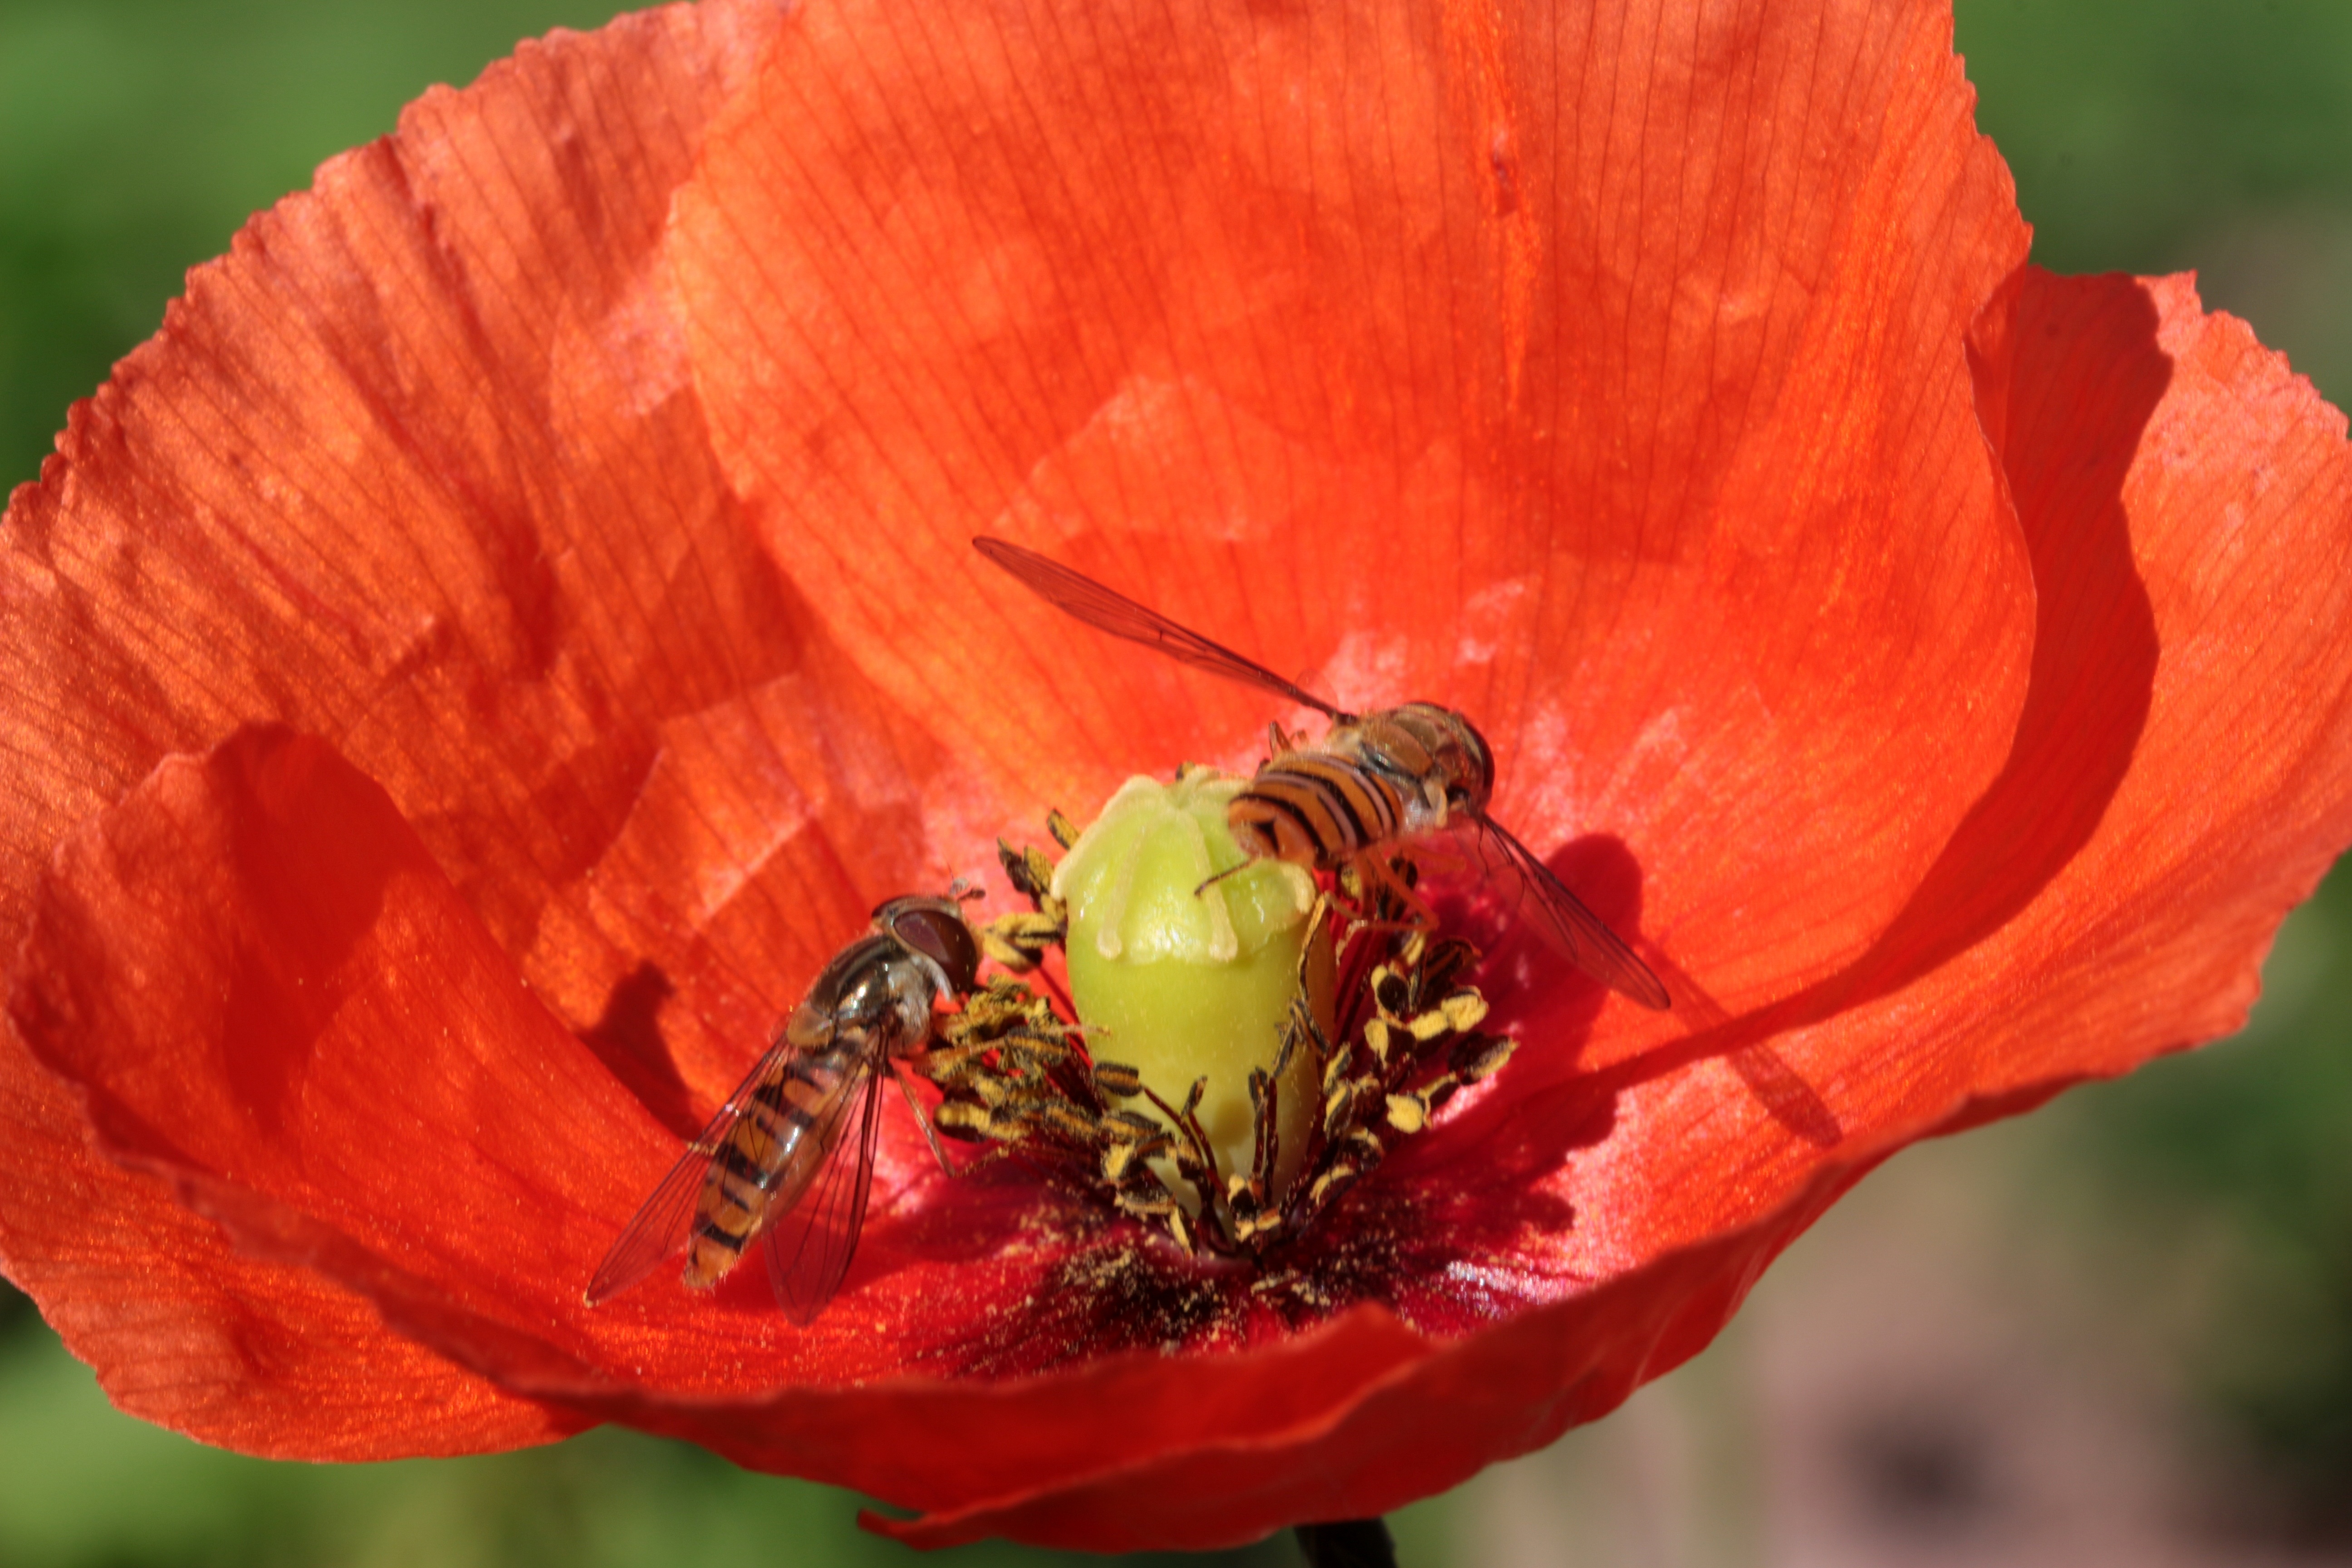
plant, flower, petal, red, flora, close up, klatschmohn, poppy flower, poppy, wasp, coquelicot, nectar, macro photography, flowering plant, on approach, nectar search, polistes dominulus, house feldwespe, plant stem, land plant, poppy family